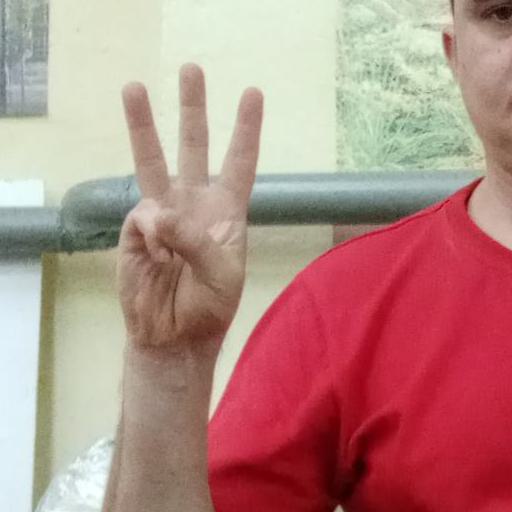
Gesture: three